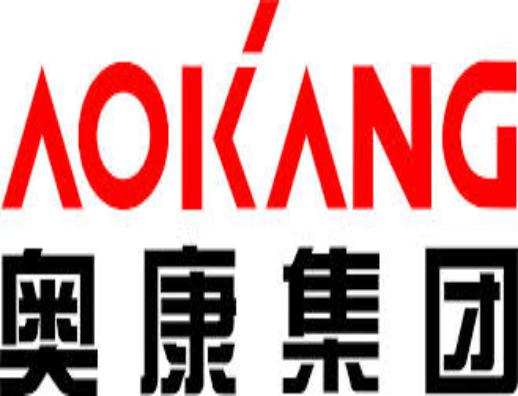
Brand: AOKANG
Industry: Clothes